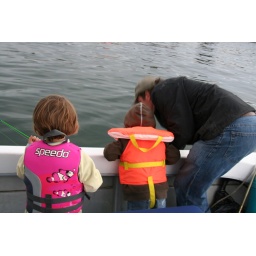
putting the fish back in the water